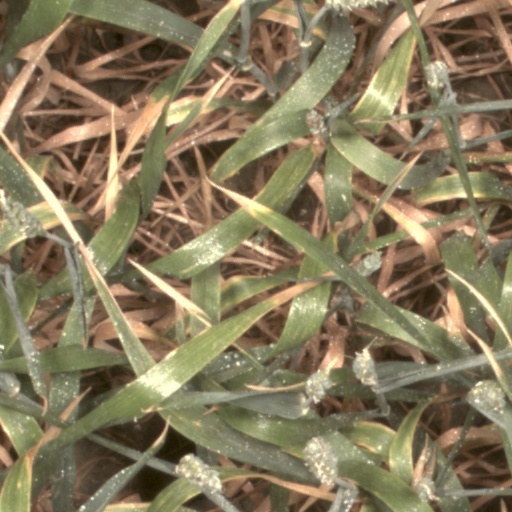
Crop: wheat